Women's Army Corps

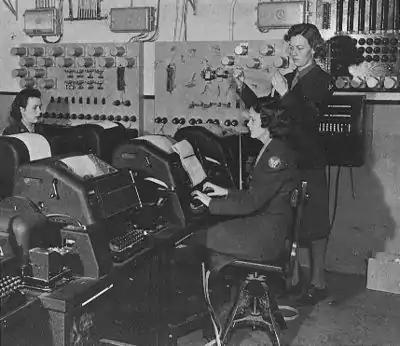
WACs operate teletype machines during World War II.

In 1943 the recruiting momentum stopped and went into reverse as a massive slander campaign on the home front challenged the WACs as sexually immoral. Many soldiers ferociously opposed allowing women in uniform, warning their sisters and friends they would be seen as lesbians or prostitutes. Surveys found that the majority of Army enlisted soldiers thought that women of "poor quality" became WACs, and would tell sisters or girlfriends to not join; only 17% or less would tell them to become WACs. 72% of civilian women in a 1944 Gallup Poll said that Army men had influenced them to not enlist. Criticism of WACs also came from other women: Servicemen and officer's wives' idle gossip, local women who disliked the newcomers taking over "their town", female civilian employees resenting the competition (for both jobs and men), charity and volunteer organizations who resented the extra attention the WAACs received, and complaints and slander spread by disgruntled or discharged WAACs. One WAC recruiting officer said that at her post, many believed that Army women had deserted husbands and children to consort with male soldiers. Many civilians described WACs at local bases as heavy drinkers who frequently slept with men. Alternately, wanting to become a WAC was regarded as a possible proof of lesbianism, or of conversion by the WAC into such; one female reporter wrote of her surprise that Hobby looked feminine, and not "an unmarried woman with ... a Gertrude Stein haircut".